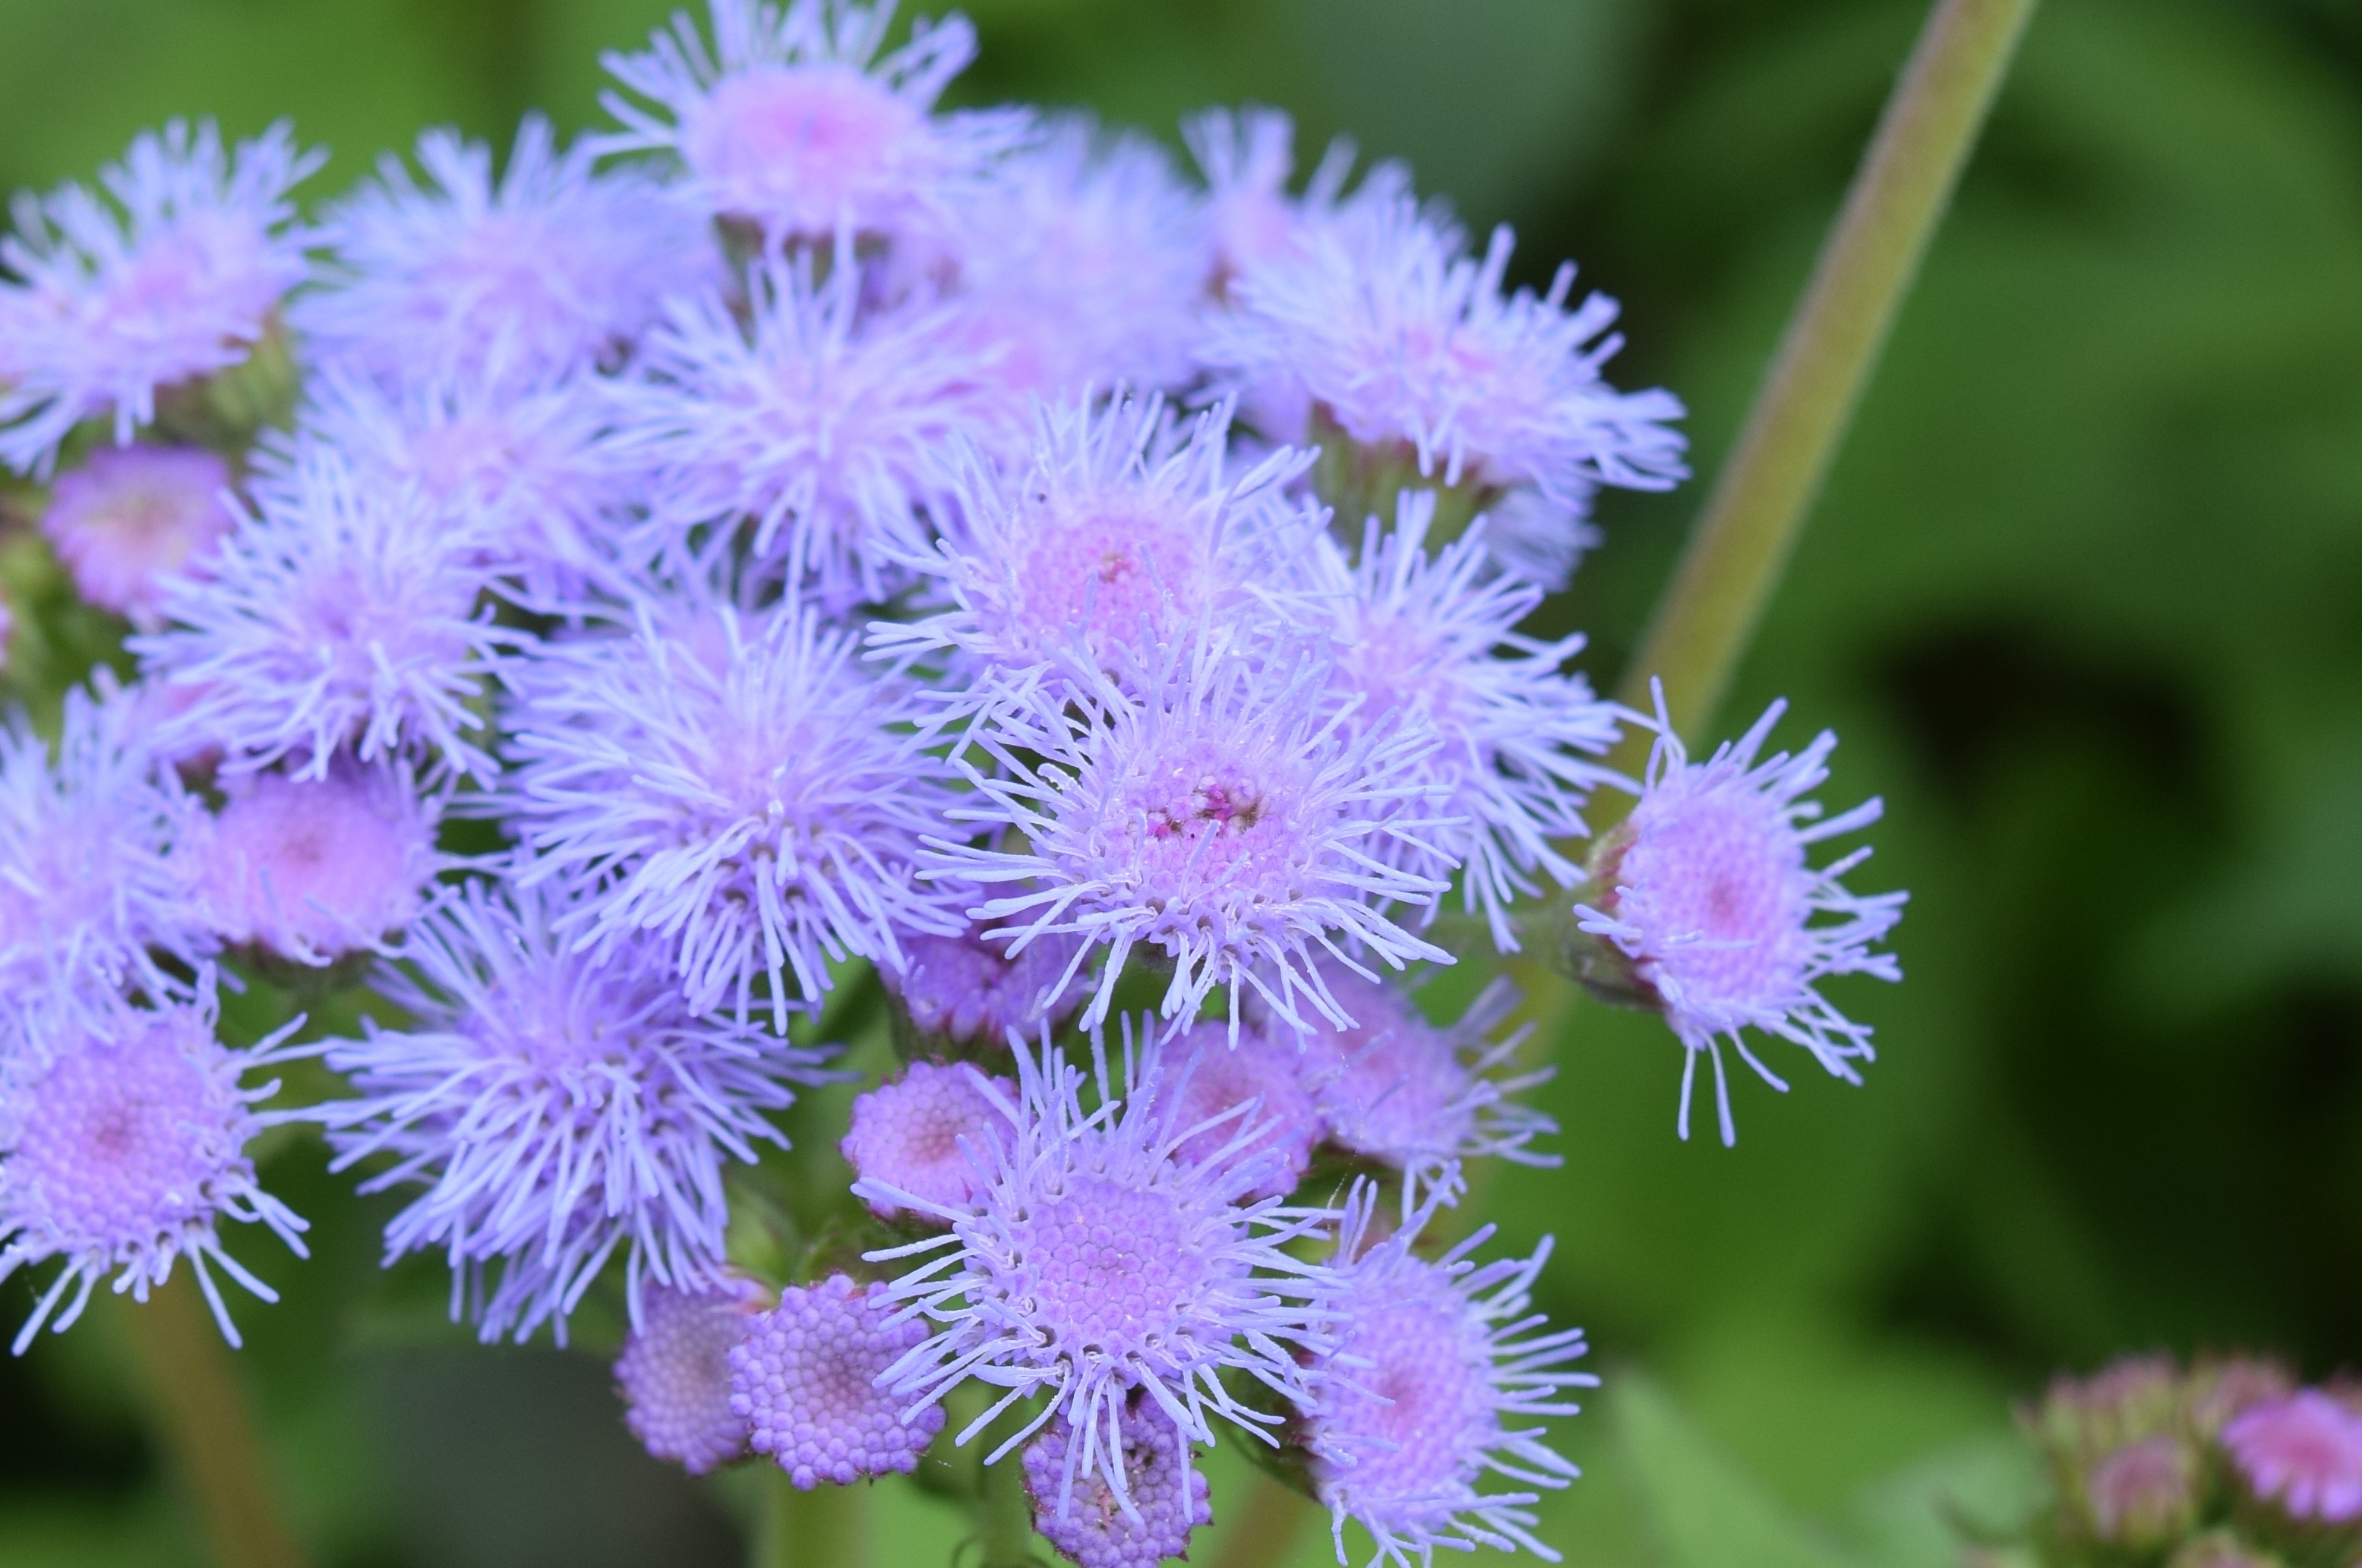
nature, blossom, plant, flower, purple, petal, bloom, herb, park, garden, pink, close, flora, ornament, wildflower, shrub, aster, dianthus, flowering plant, annual plant, land plant, pink family, mist flower, conoclinium coelestinum